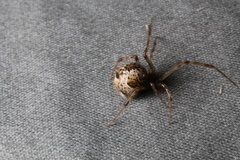
Species: Parasteatoda_tepidariorum